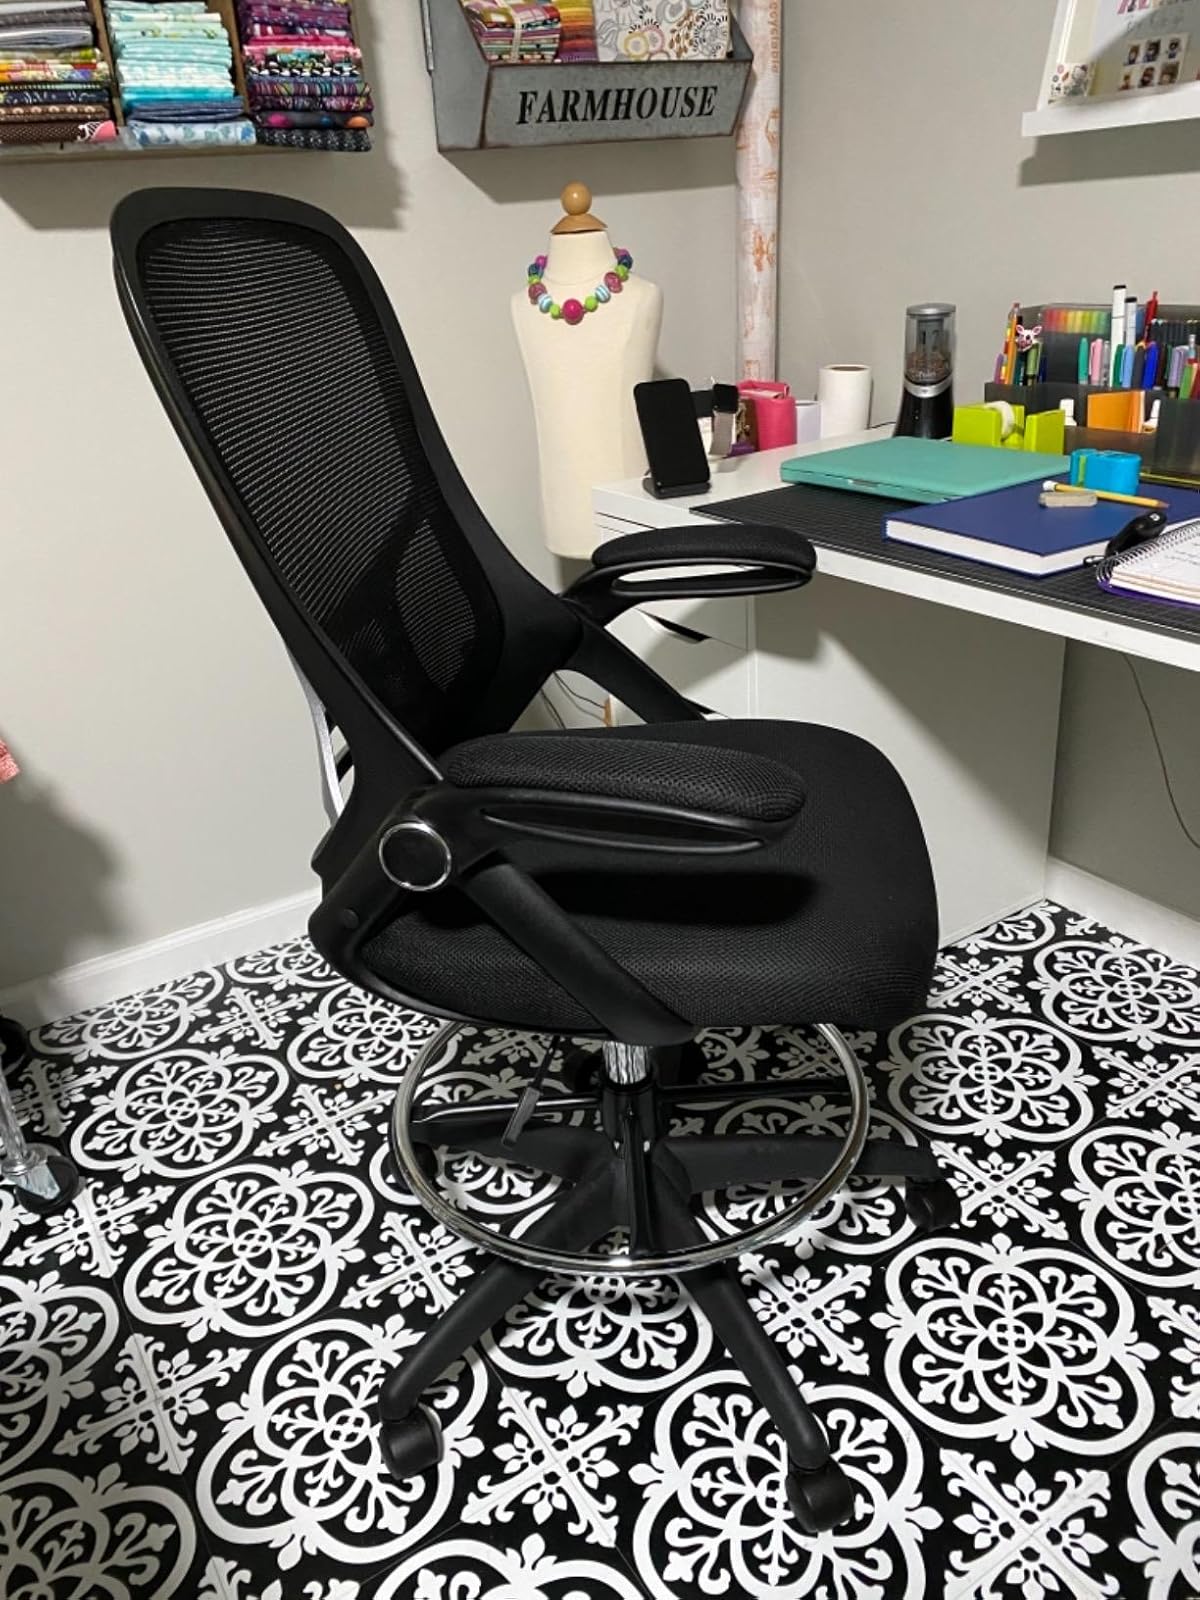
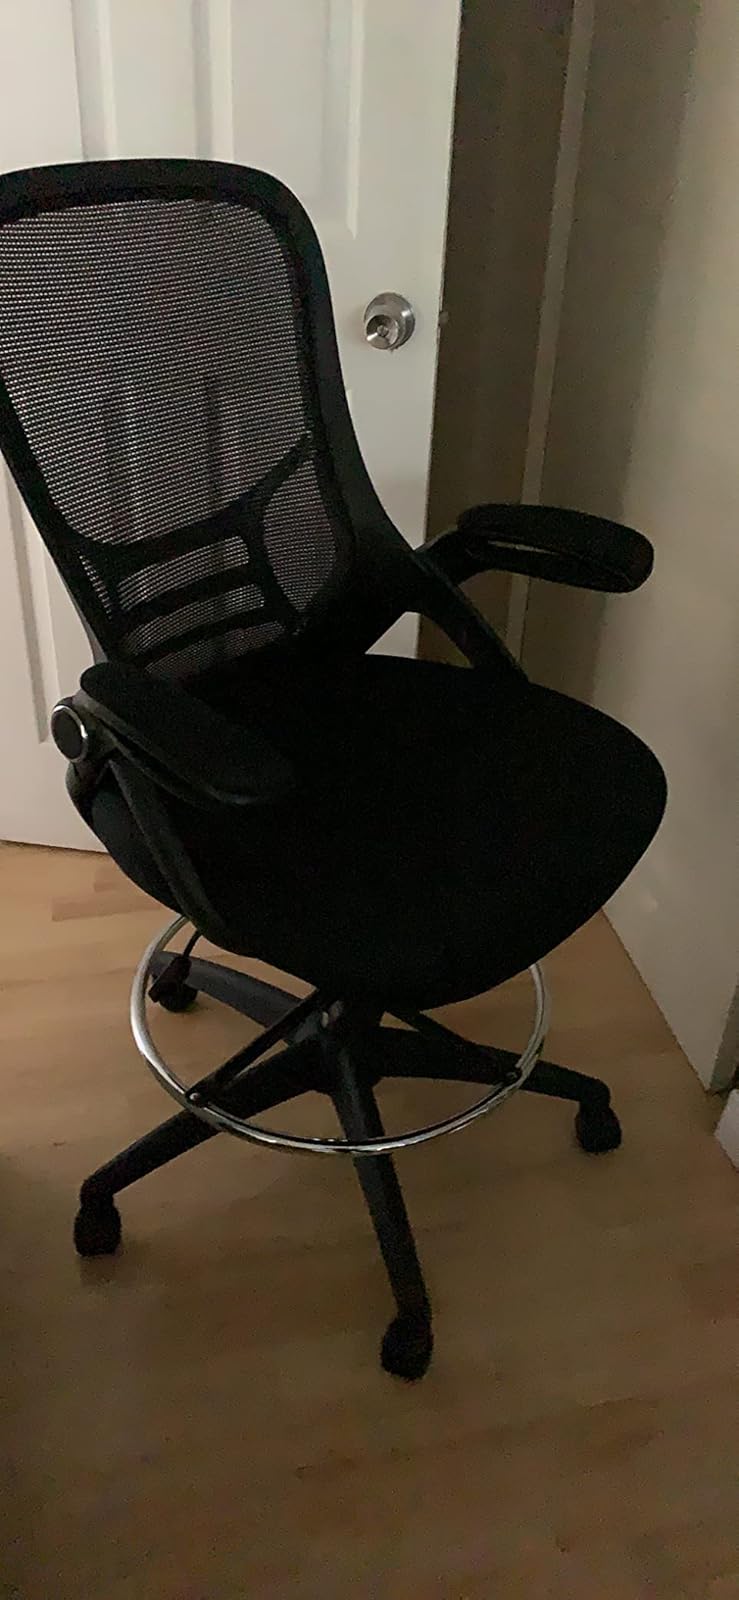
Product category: items_chair
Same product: yes